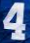
Number: 4